Hispanics in the United States Marine Corps

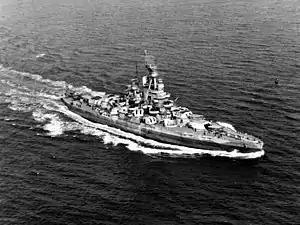
USS "Nevada"

PFC Richard I. Trujillo was serving aboard the Battleship when on December 7, 1941, the Japanese attacked Pearl Harbor. The "Nevada" was among the ships which were in the harbor that day. As her gunners opened fire and her engineers got up steam, she was struck by torpedoes and bombs from the Japanese attackers. Fifty men were killed and 109 wounded. Among those killed was Trujillo, who became the first Hispanic Marine casualty of World War II.